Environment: real
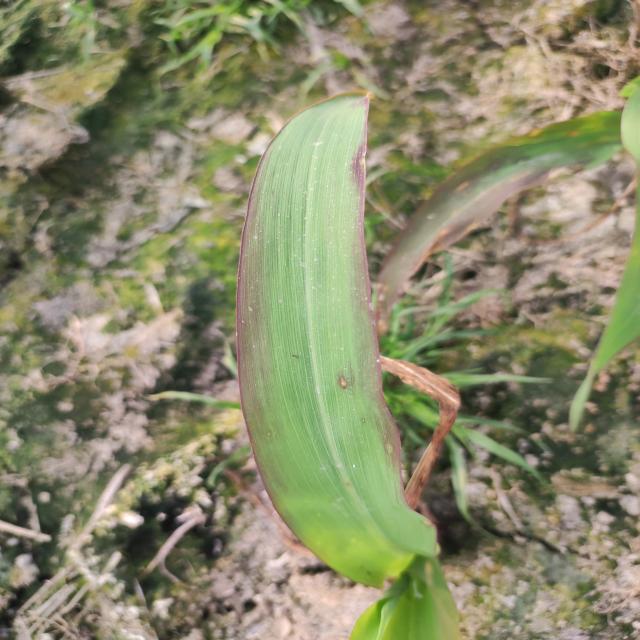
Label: phosphorus_deficiency